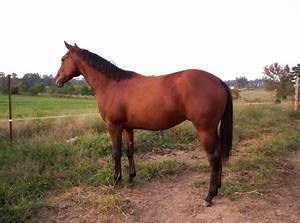
horse